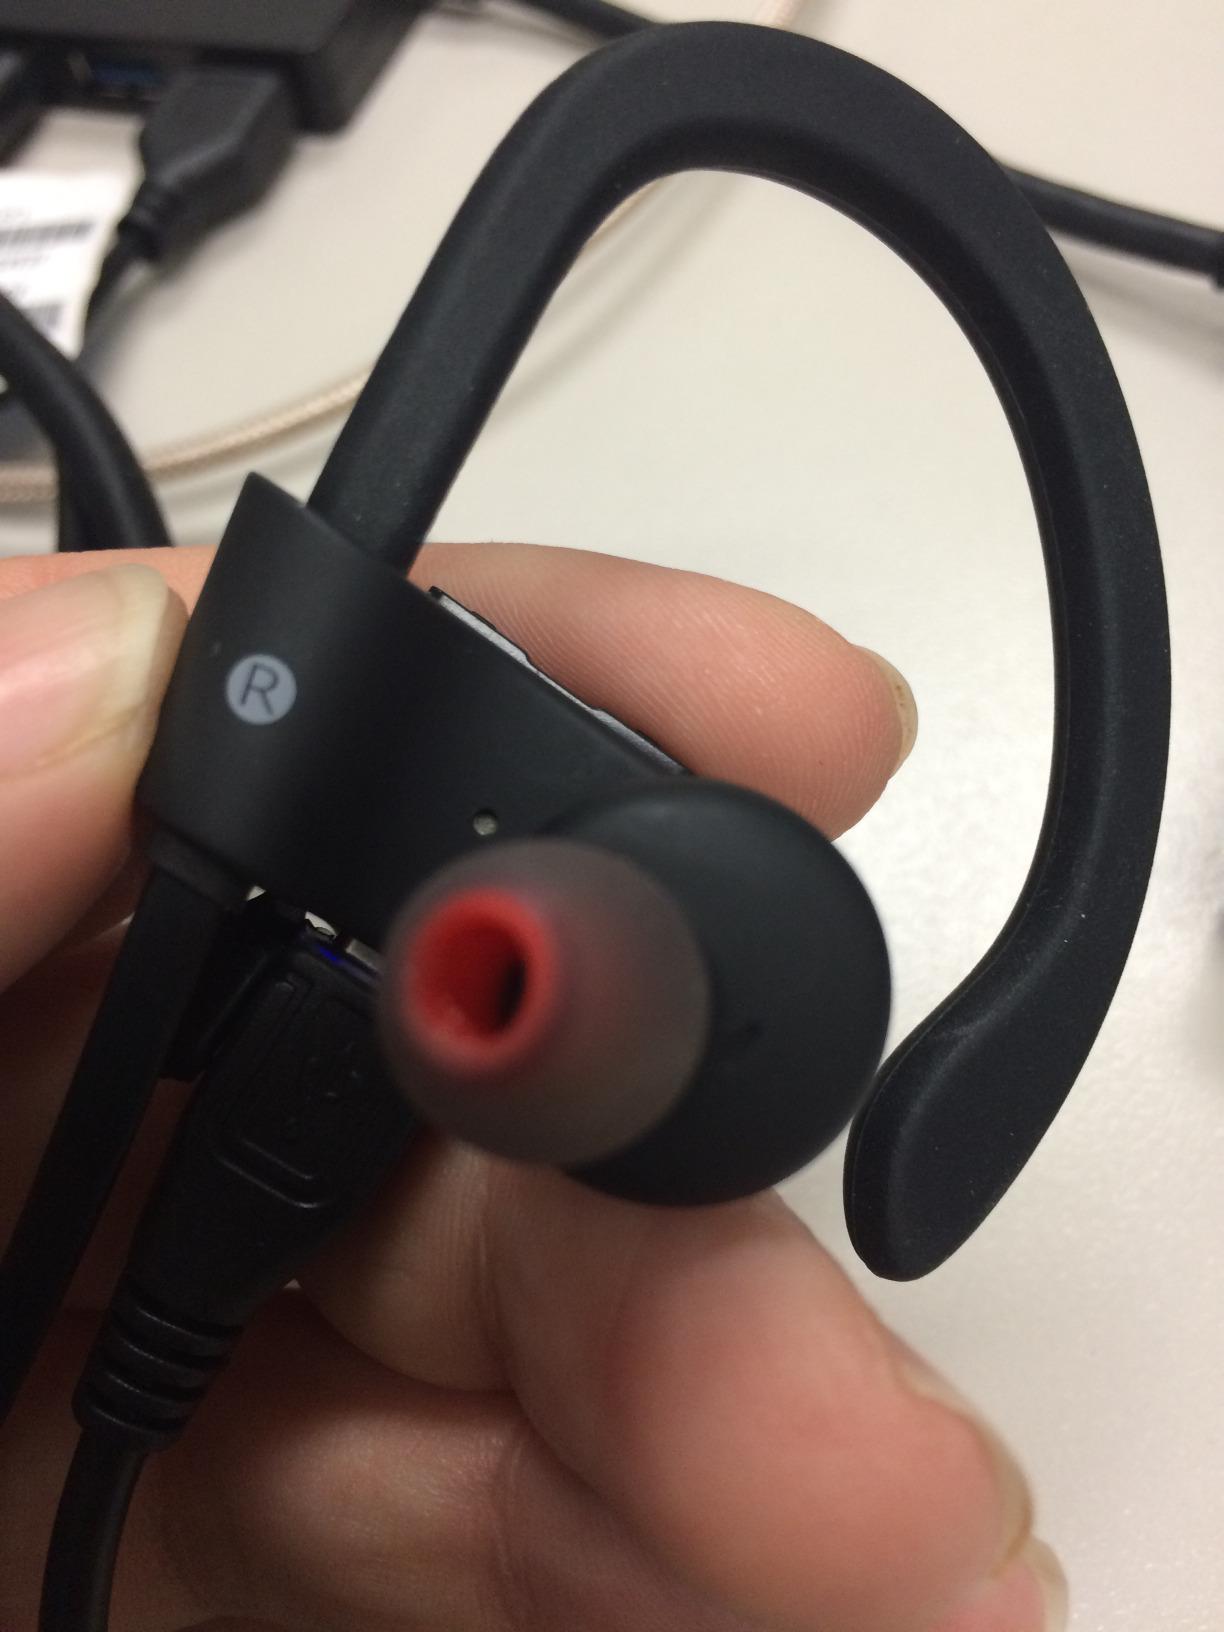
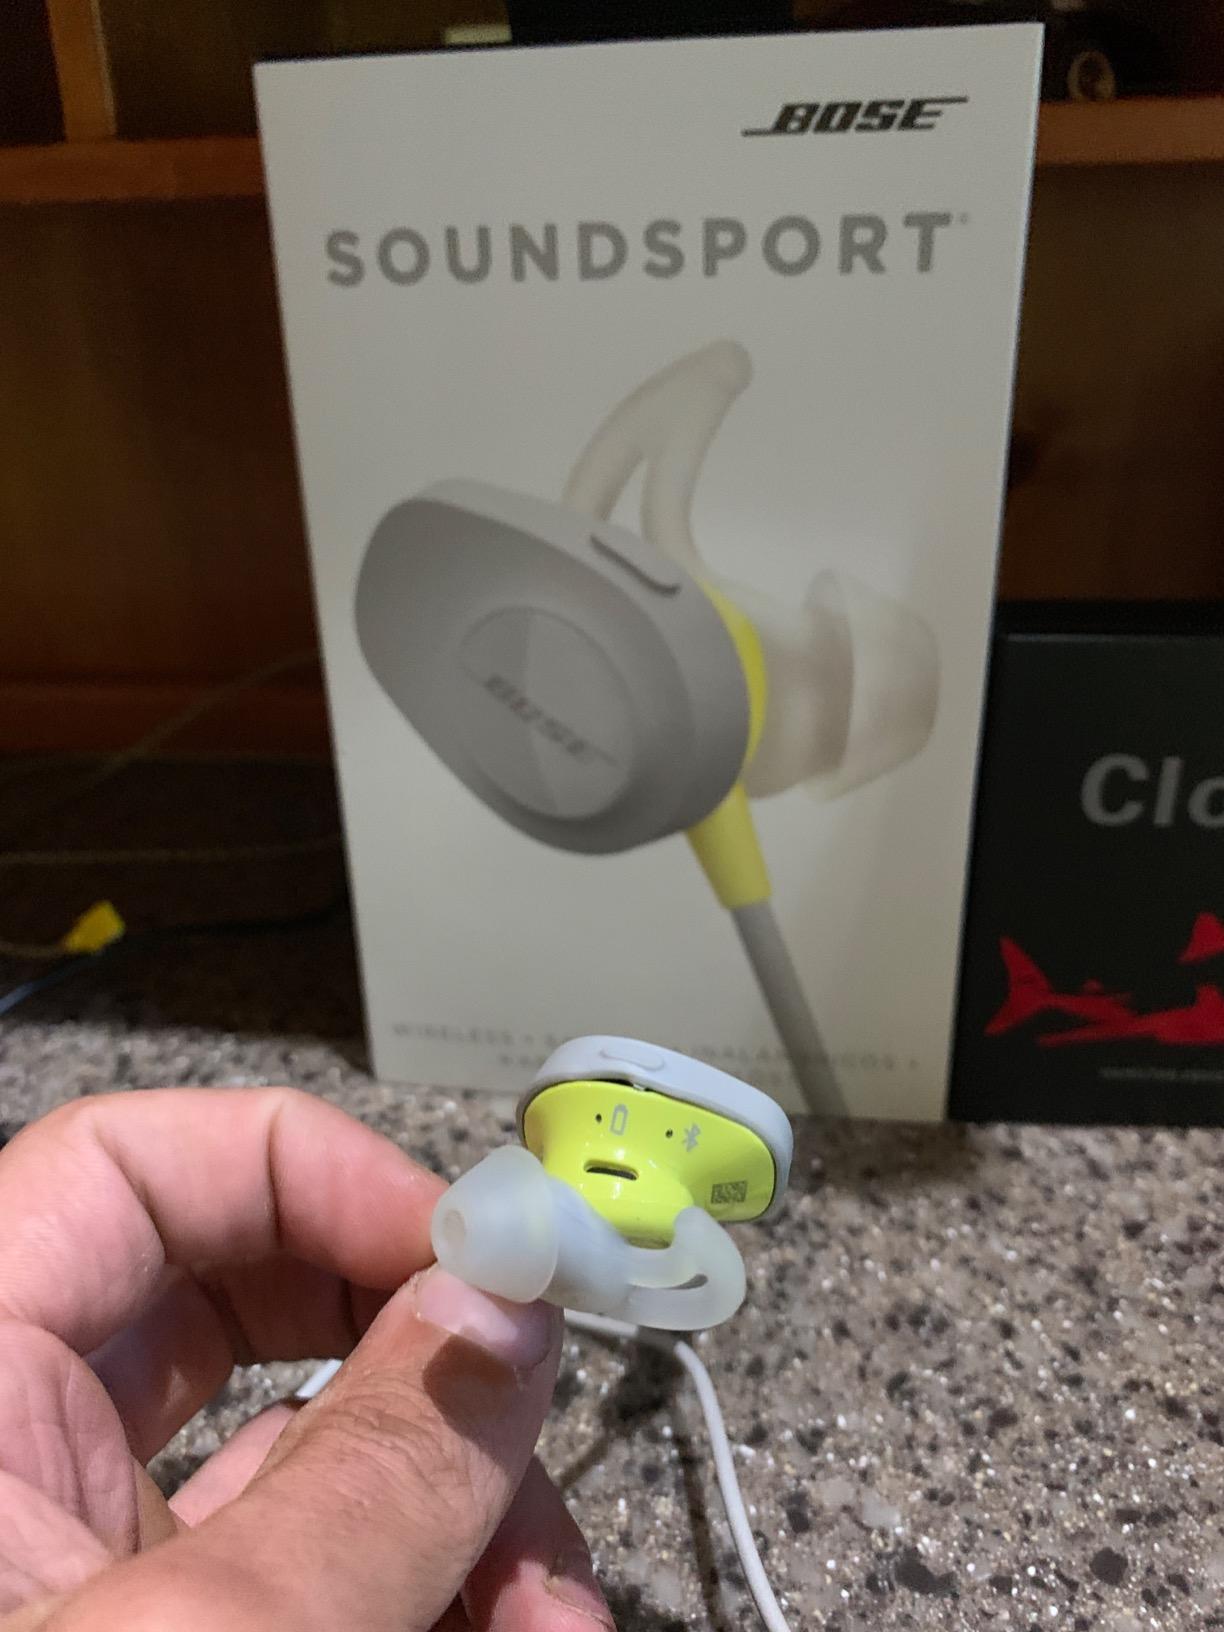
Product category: headphones
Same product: no